Herwebenkhet

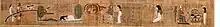
The book of dead of herwebenkhet

This papyrus is intended to be a part of her own abbreviated version of the Book of the Dead. It contains a set of spells to guide her through the underworld.